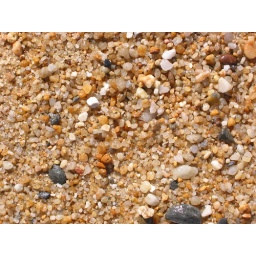
Millions of miniature gemstones beneath the feet of people walking the beach